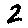
Label: 2